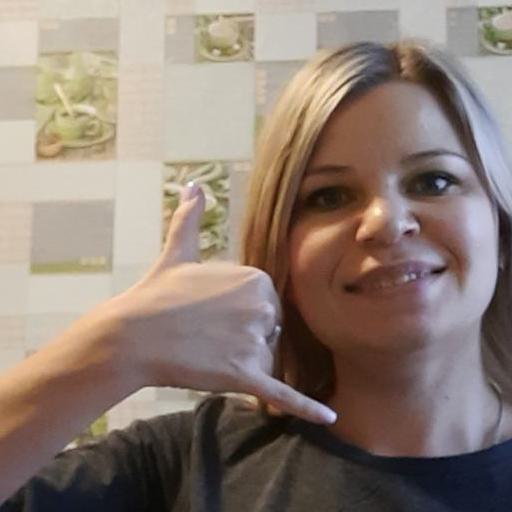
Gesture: call